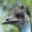
Label: bird